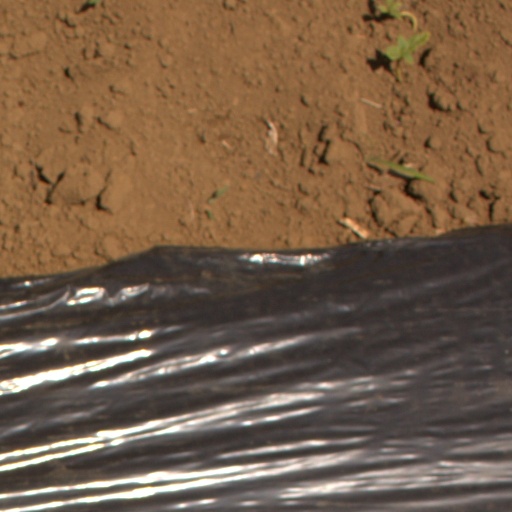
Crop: Jerusalem artichoke